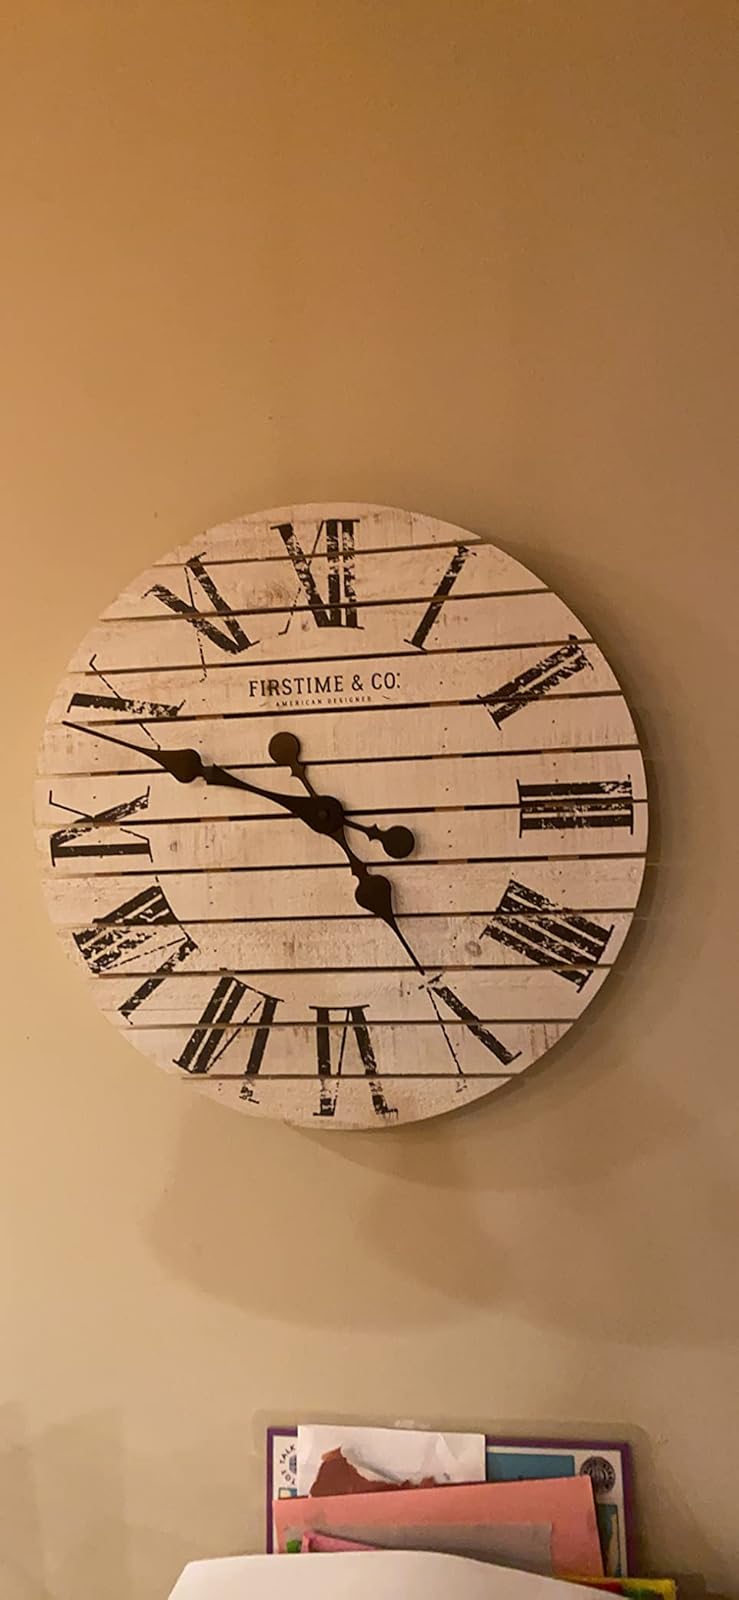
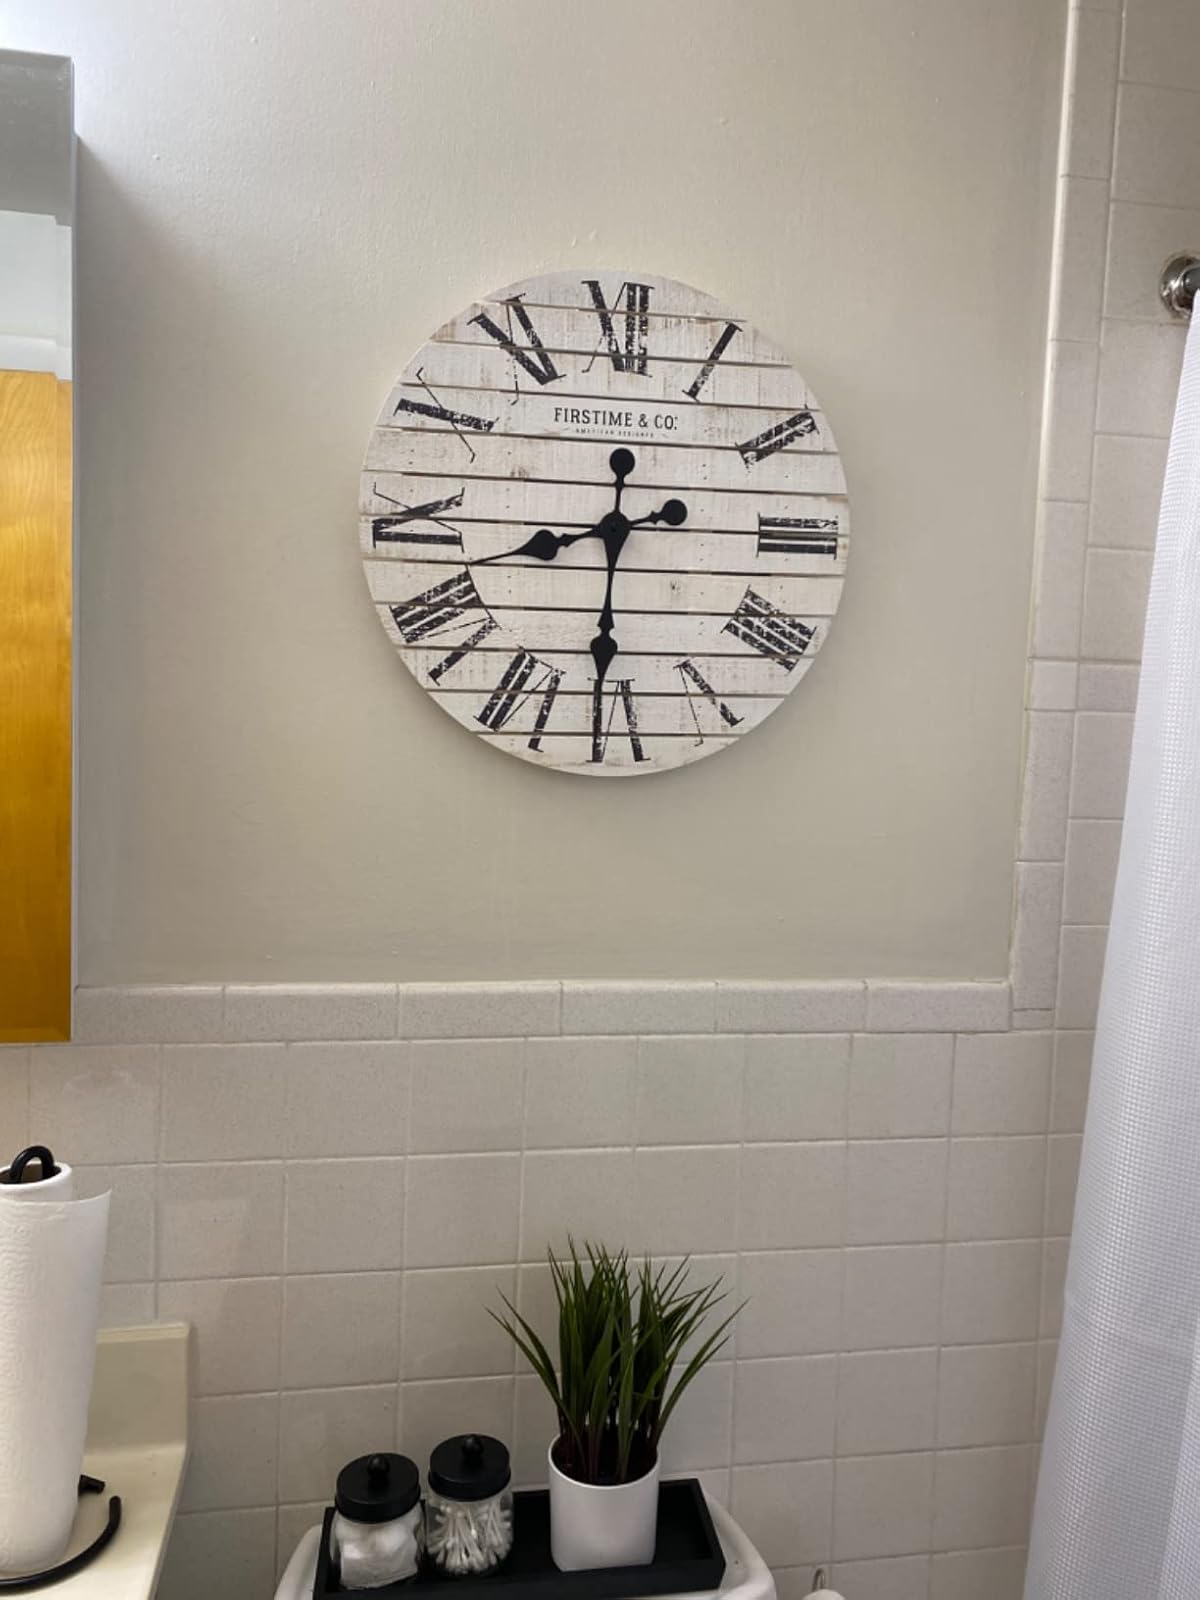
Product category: clock
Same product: yes